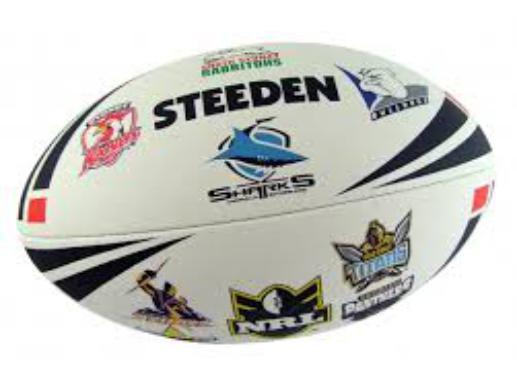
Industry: Sports